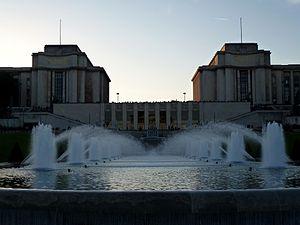
Palais de Chaillot (Classé) This building is indexed in the Base Mérimée, a database of architectural heritage maintained by the French Ministry of Culture,
L'opposition au concubinage homosexuel et au Pacte civil de solidarité en France est constituée par l'ensemble des institutions et des mouvements associatifs, politiques et religieux refusant toute forme de reconnaissance légale des couples de même sexe.